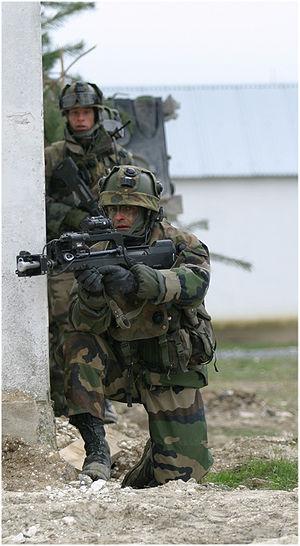
Le centre d'entraînement aux actions en zone urbaine sert à la formation au combat urbain des unités de l'Armée de terre française. Il a été ouvert en 2006 dans le camp de Sissonne, dans le département de l'Aisne, à l'emplacement de l'ancien hameau de Jeoffrécourt. Il reprend, à compter du 1ᵉʳ juillet 2014, le nom et les traditions du 94ᵉ régiment d'infanterie.